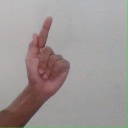
अक्षर: ळ